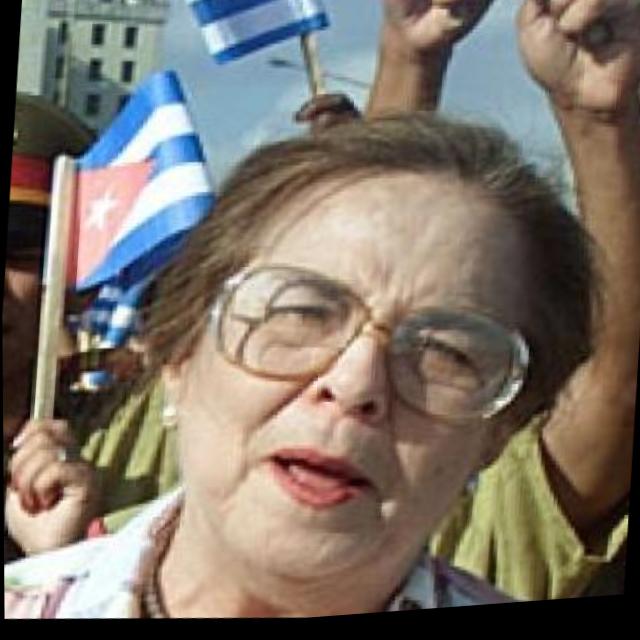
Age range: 65+